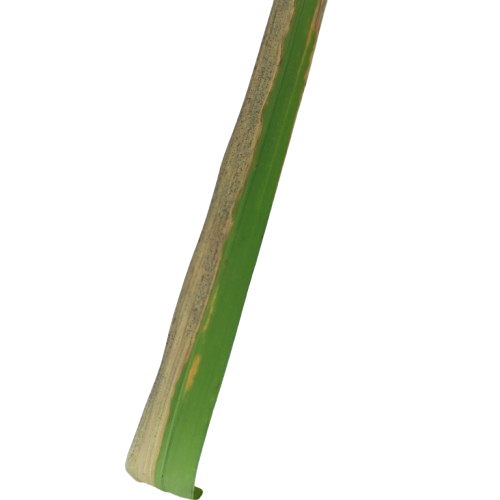
Label: Leaf Scald